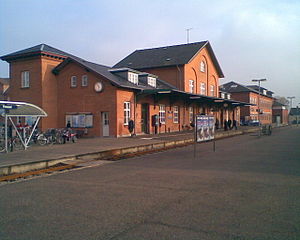
Thisted Station
Thisted Banegård
Thisted Banegård, Danmark
Thisted Station er en jernbanestation i Thisted. Den er endestation for Thybanen, der blev indviet 20. april 1882. Fra 19. november 1904 til 31. marts 1969 var den også endestation for Thisted-Fjerritslev Jernbane.